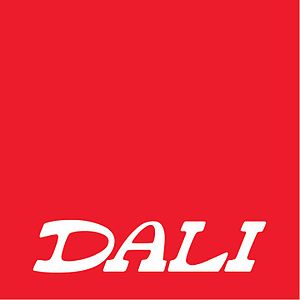
Danish Audiophile Loudspeaker Industries
Danish Audiophile Loudspeaker
DALI står for Danish Audiophile Loudspeaker Industries, et Dansk firma der producerer Hi-Fi og High-End højtalere. Firmaet blev grundlagt i 1983 af Peter Lyngdorf, som et forsøg på at tilfredsstille en stadigt stigende efterspørgsel på kvalitetslyd fra Hi-Fi entusiaster.